Iván Alonso

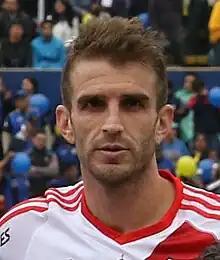
Alonso in 2016

Iván Daniel Alonso Vallejo (born 10 April 1979) is a Uruguayan former professional footballer who played as a striker. He is the sporting director of Liga MX club Cruz Azul.